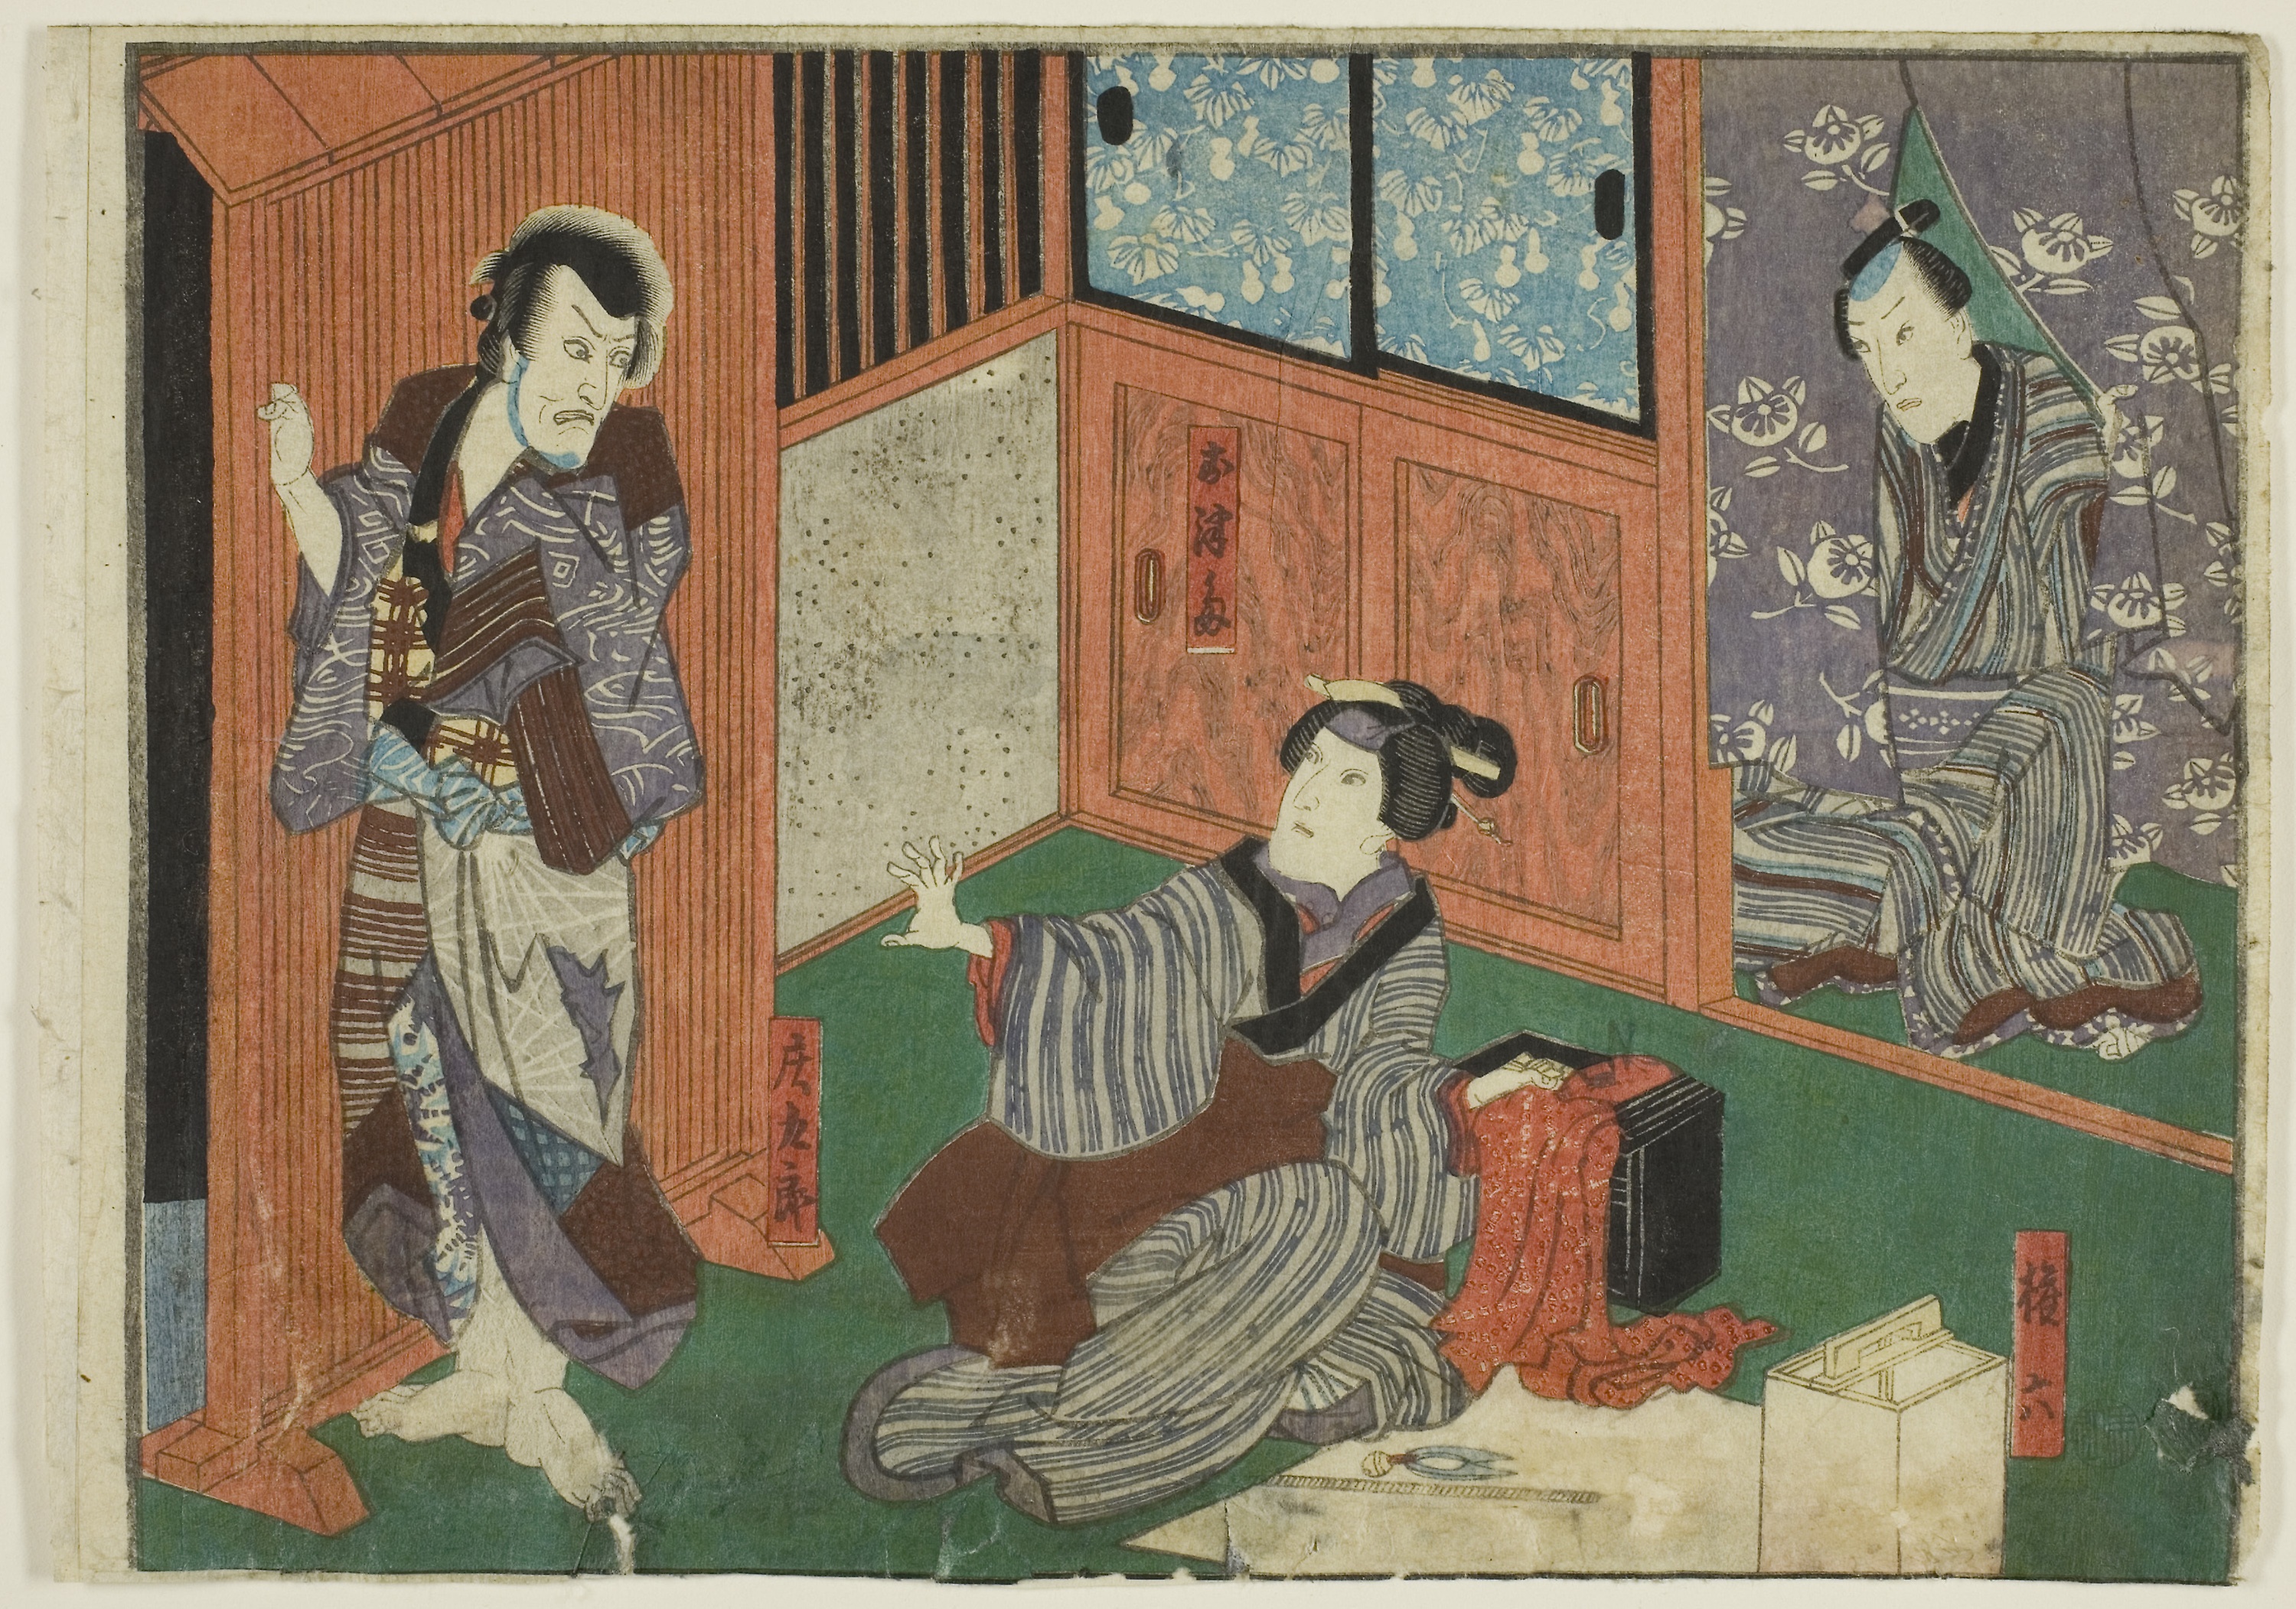
painting, art, illustration, textile, visual arts, tapestry, miniature